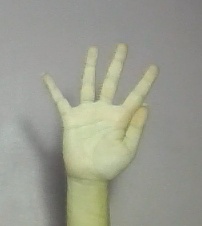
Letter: sheen